Bloomsburg Fair

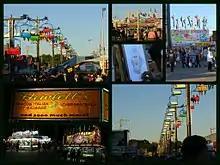
Scenes from Bloomsburg Fair 2016

The Bloomsburg Fair has been held in Bloomsburg, Pennsylvania, since 1855 and continues to this day.